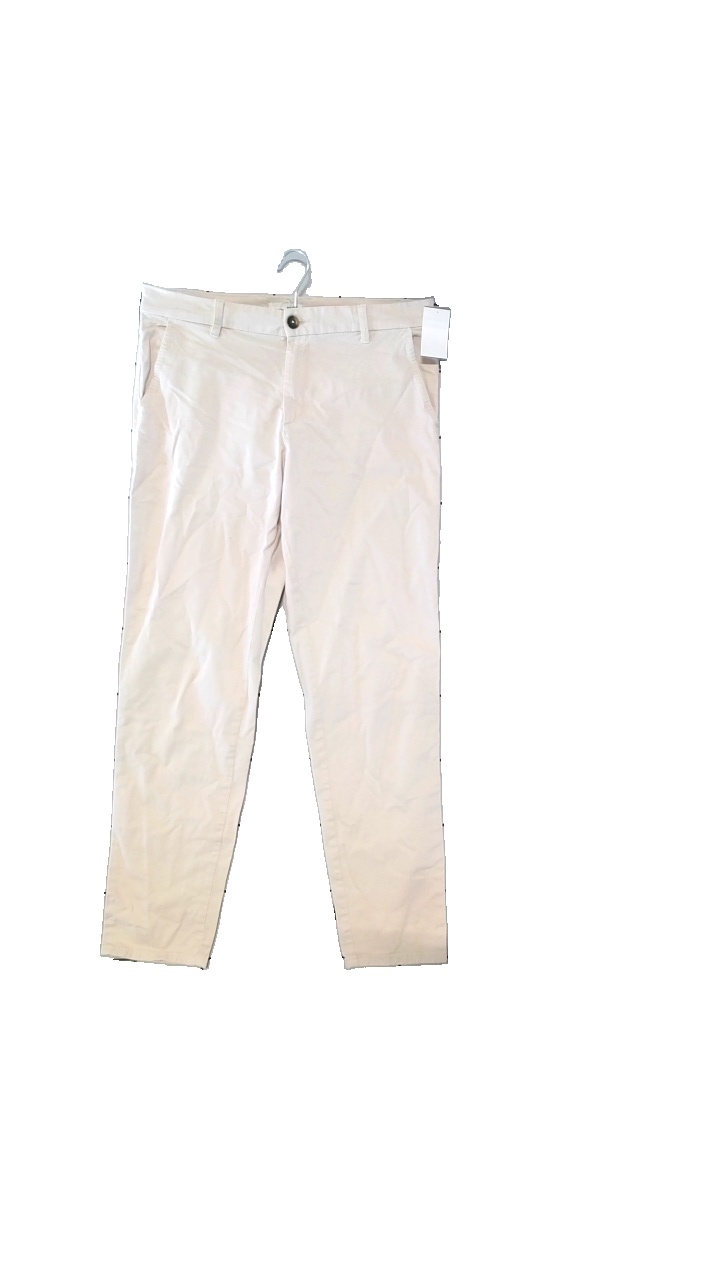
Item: Trousers (Ladies)
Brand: Holly And Whyte (lindex)
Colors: Beige
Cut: Regular
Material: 98%cotton, 2%elastane
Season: All
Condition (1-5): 4
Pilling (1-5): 4
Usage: Reuse
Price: <50